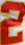
Number: 2